Laura Leroux-Revault

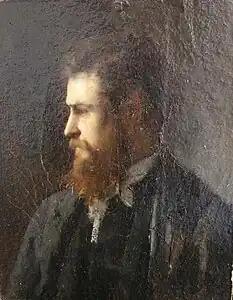
Jean-Jacques Henner - Hector Leroux (father)

Her parents met when her maternal grandfather was the doctor who treated her father for wounds he received when serving in the Francs-tireurs de la Seine in the Battle of Buzenval, where his leg was broken by a projectile. She had a younger brother Nicholas. Their father painted a portrait of the siblings in 1888.